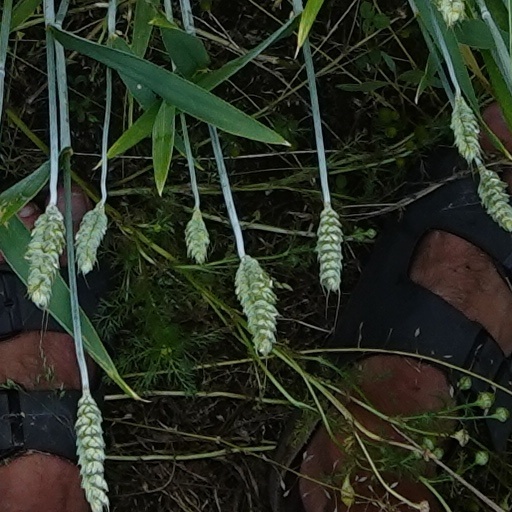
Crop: wheat